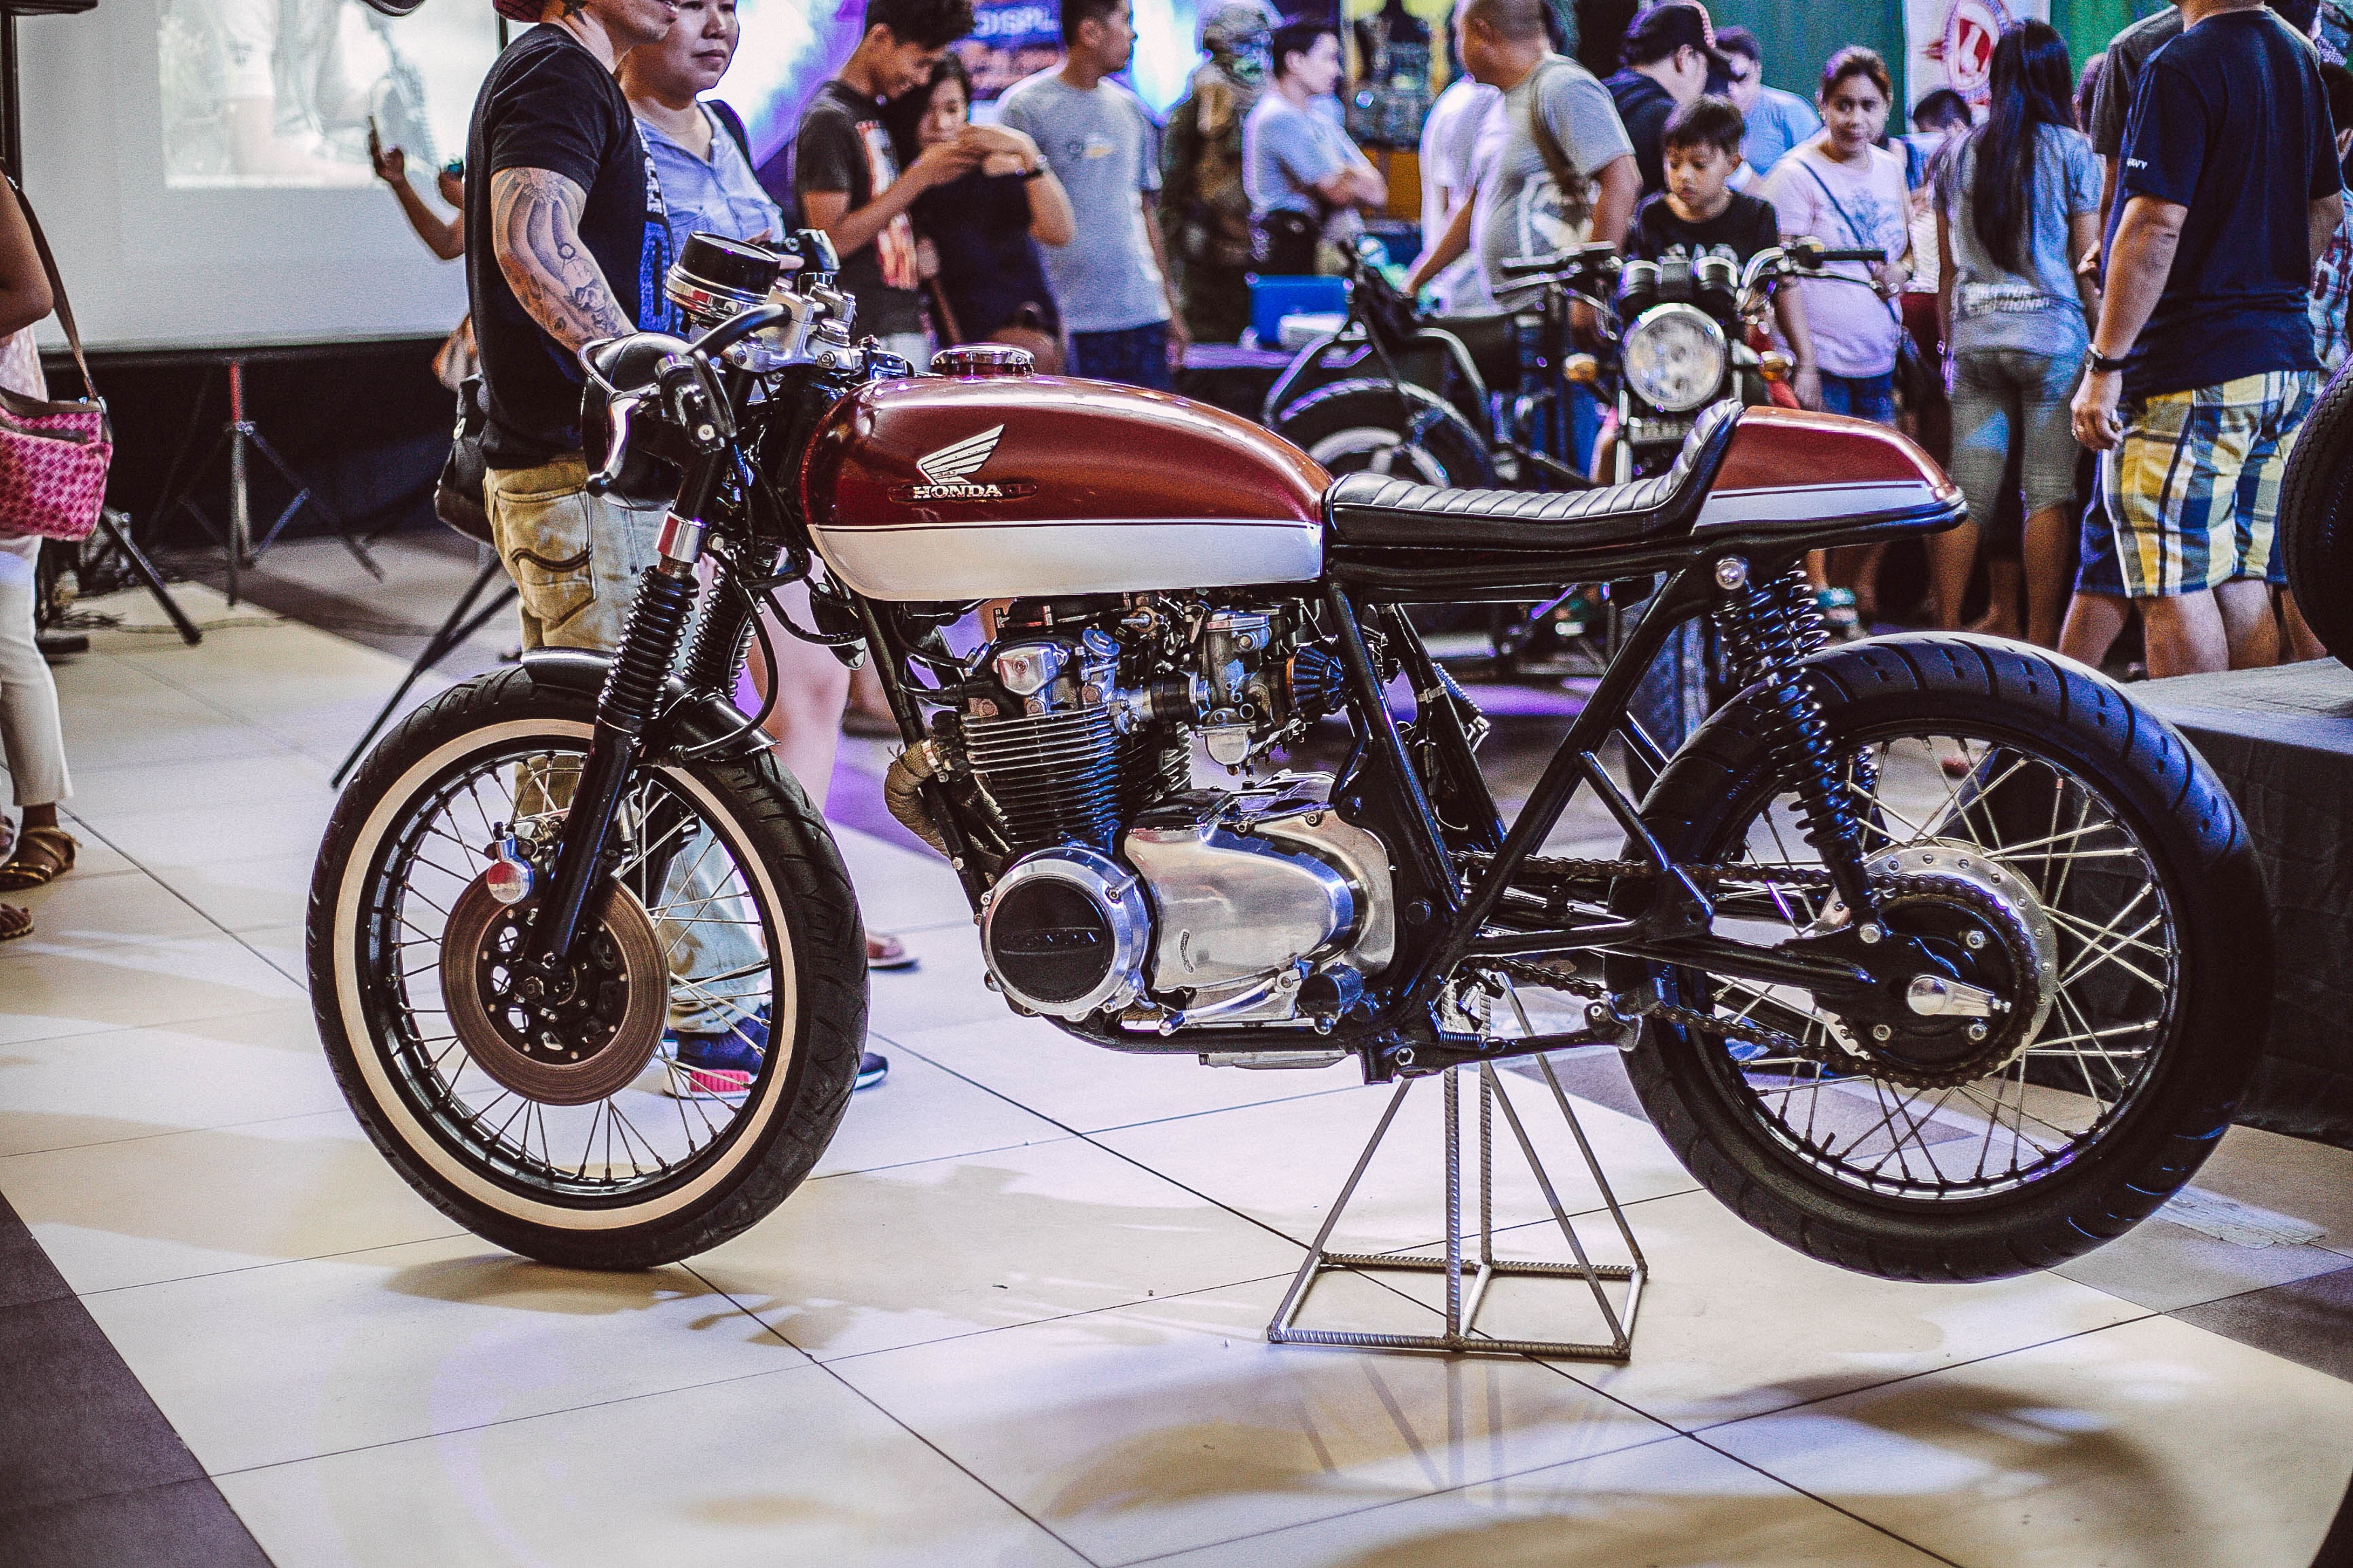
land vehicle, vehicle, motor vehicle, motorcycle, spoke, automotive design, rim, tire, car, automotive tire, classic, automotive wheel system, engine, auto part, auto show, chopper, wheel, automotive engine part